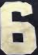
Number: 6